Ganesha Ratha

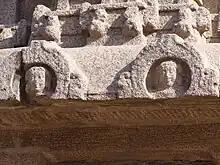
Kudus (Horse-shoe shaped dormer windows) carved on the cornices for the entire length, above the pillars

It is built to a rectangular plan which measures , and is in height on the exterior. The interior rectangular chamber measures , and is in height. The ratha is three tiered and studded with images and other architectural features which are found in other South Indian temples. The facade is a columned verandah flanked by sculptures of "dwarapalakas" (guardians). The columns are mounted on seated lions which are the typecast design of Pallava architecture. There are also two pilasters, which are also lion mounted, and they face each other. It is a rock cut structure. The cornices above the pillars have "Kudu" (Horse-shoe shaped dormer windows) depictions along its entire length and these "kudus" are also depicted at the gable ends of the roof. Below the gabled roofs, on both long ends windows are carved in horseshoe shape with three doors, the central door has a sculpture of a human head with a trident akin to Shiva. At the other end of the gable, this sculpture is missing. In the back wall between the pilasters, images are not carved. The roof covering above the top floor is large, vaulted, and wagon-shaped, with arches at the corners. The top of the vaulted roof is fitted with a series of nine vase-shaped finials each consisting of a pot and trident.